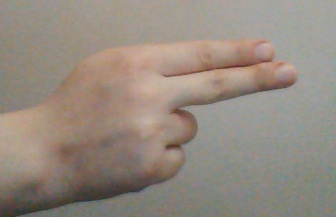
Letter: ain